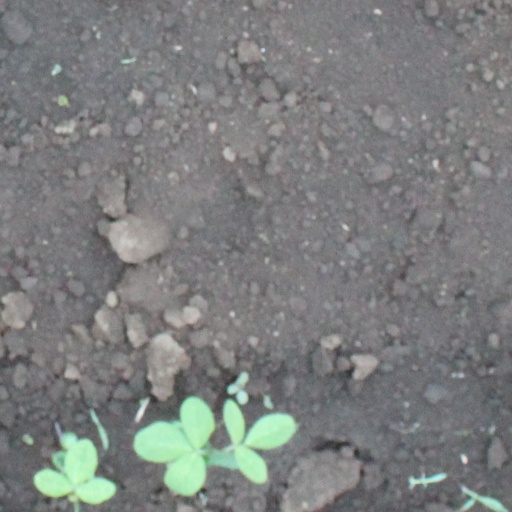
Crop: soybean